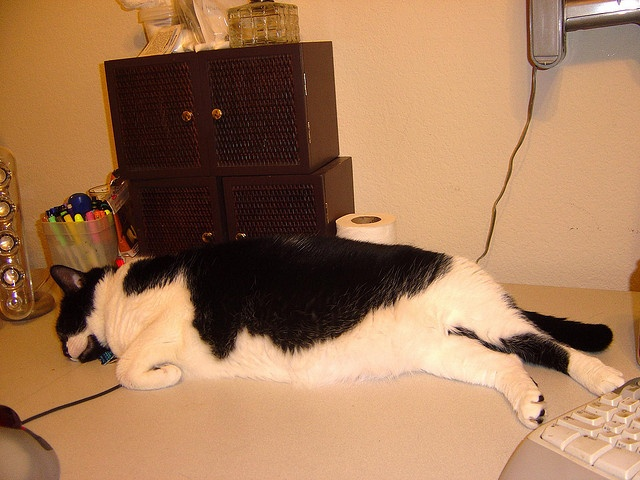
cat is sleeping on the desk next to the keyboard
A black and white cat laying on desk next to keyboard.
A black and white cat laying on a table.
a large black and white cat sleeping on top of a desk
Cat sprawled on a desk, sleeping, next to a computer.